Sam Brownback

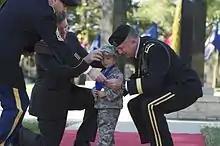
Brownback and 1st Infantry Division Commanding General present a medallion to a child whose father died serving in Iraq.

On December 4, 2006, Brownback formed an exploratory committee, the first step toward a presidential candidacy. In reporting on his potential candidacy, "CNN" and "The Washington Post" called Brownback a "favorite" of the religious right; "Rolling Stone" called him "God's senator" in 2006. His views placed him in the socially conservative wing of the Republican Party, and he stressed his fiscal conservatism as well. "I am an economic, a fiscal, a social and a compassionate conservative", he said in December 2006.